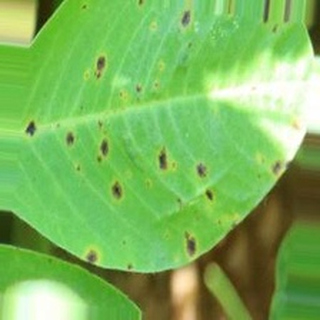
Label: groundnut_early_leaf_spot